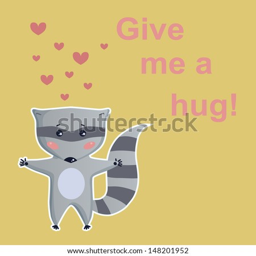
cute raccoon on the vintage background .